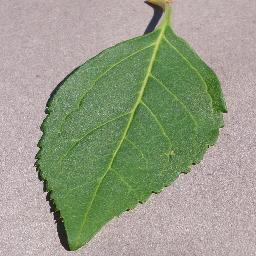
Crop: cherry
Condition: (including_sour)_healthy